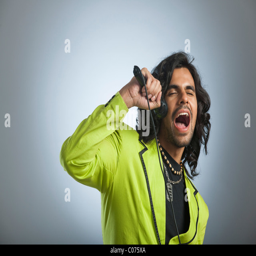
man singing into a microphone